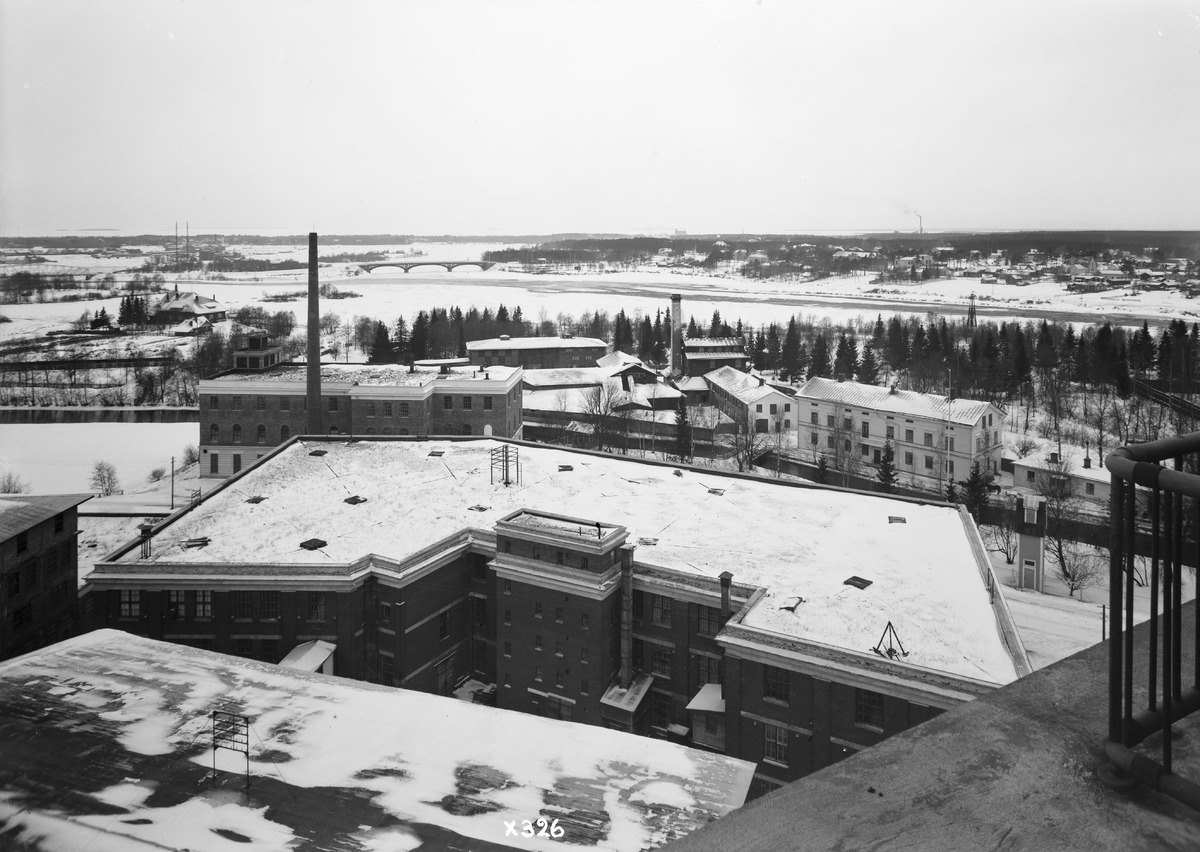
Veljekset Åström Oy:n tehdasrakennuksia
The factory buildings of Veljekset Åström Oy
sisällön kuvaus: Veljekset Åström Oy:n tehdasrakennuksia 30.1.1934. content description: The factory buildings of Veljekset Åström Oy on January 30, 1934.
Vuosi: 1934
Paikka: Suomi, Oulu, Suomi, Pohjois-Pohjanmaa, Oulu
Aiheet: Veljekset Åström Oy; ulkokuva; nahkateollisuus; tehtaat; teollisuusrakennukset; tuotantolaitokset; leather industry; factories; industrial buildings; production plants